Afghanistan

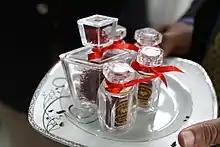
Afghan saffron

Despite having numerous rivers and reservoirs, large parts of the country are dry. The endorheic Sistan Basin is one of the driest regions in the world. The Amu Darya rises at the north of the Hindu Kush, while the nearby Hari Rud flows west towards Herat, and the Arghandab River from the central region southwards. To the south and west of the Hindu Kush flow a number of streams that are tributaries of the Indus River, such as the Helmand River. The Kabul River flows in an easterly direction to the Indus ending at the Indian Ocean. Afghanistan receives heavy snow during the winter in the Hindu Kush and Pamir Mountains, and the melting snow in the spring season enters the rivers, lakes, and streams. However, two-thirds of the country's water flows into the neighboring countries of Iran, Pakistan, and Turkmenistan. As reported in 2010, the state needs more than US$2 billion to rehabilitate its irrigation systems so that the water is properly managed.